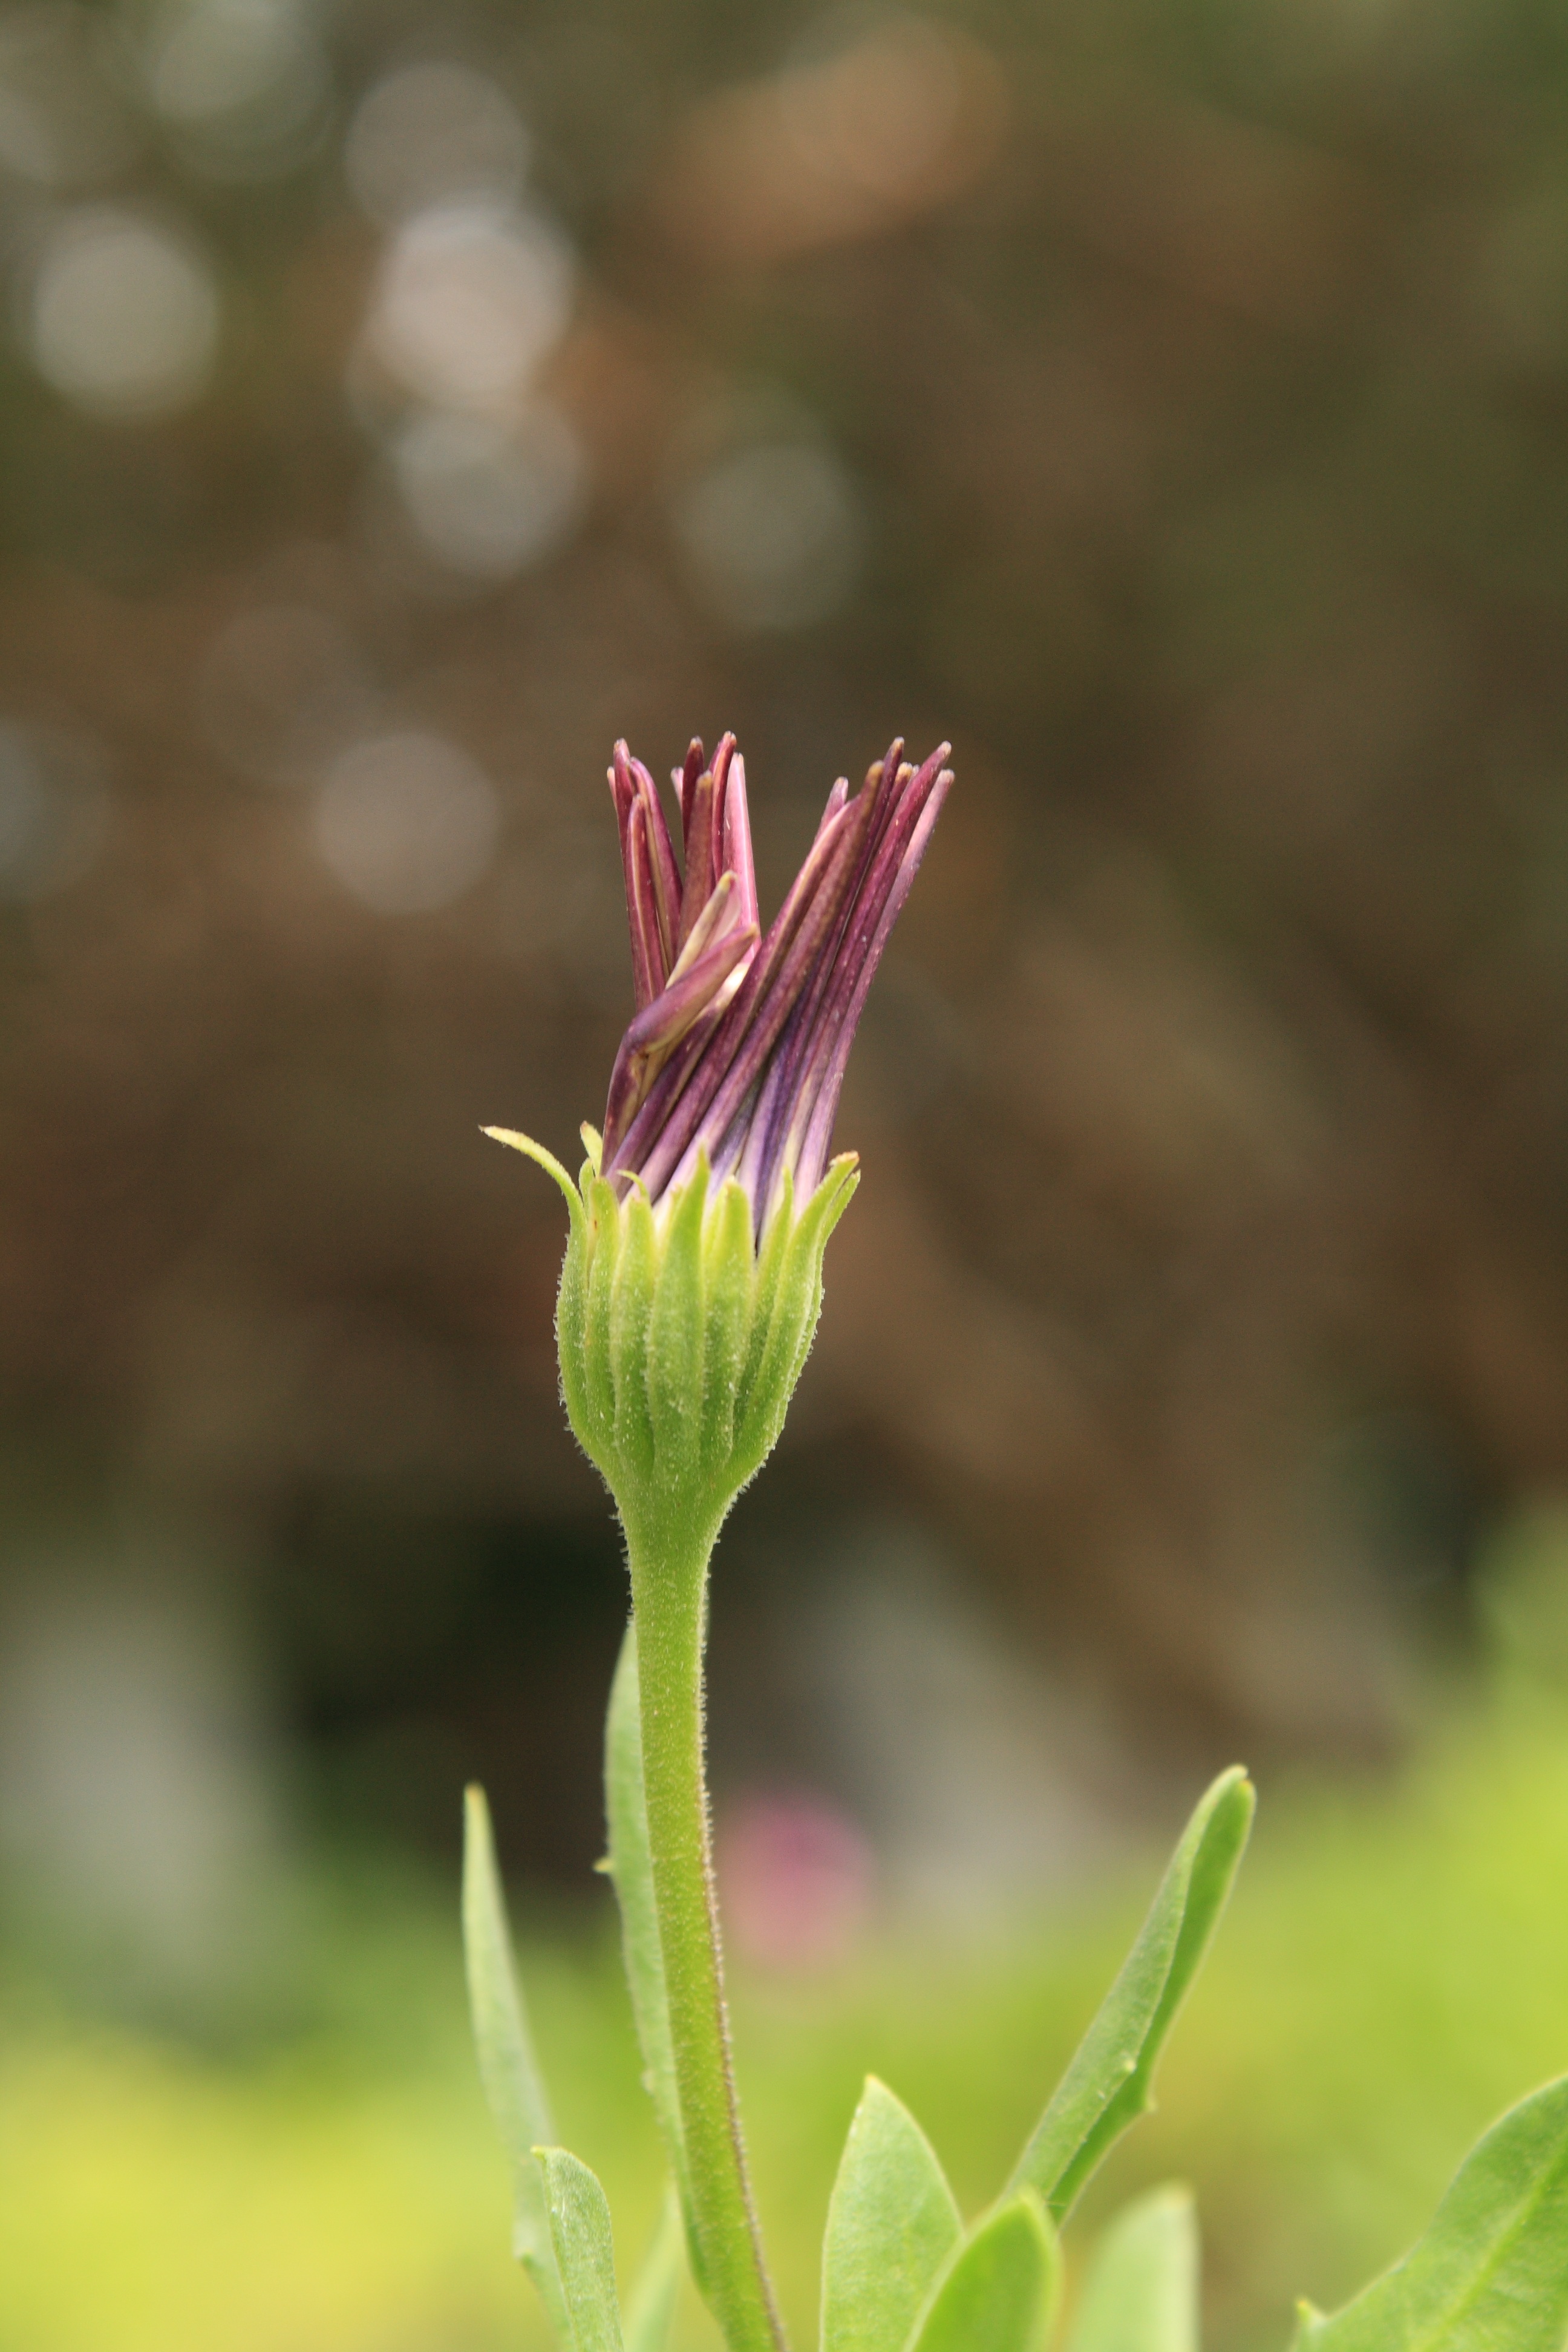
nature, grass, blossom, plant, leaf, flower, purple, green, macro, botany, flora, wildflower, close up, single, bud, macro photography, flowering plant, plant stem, land plant